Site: brandenburg
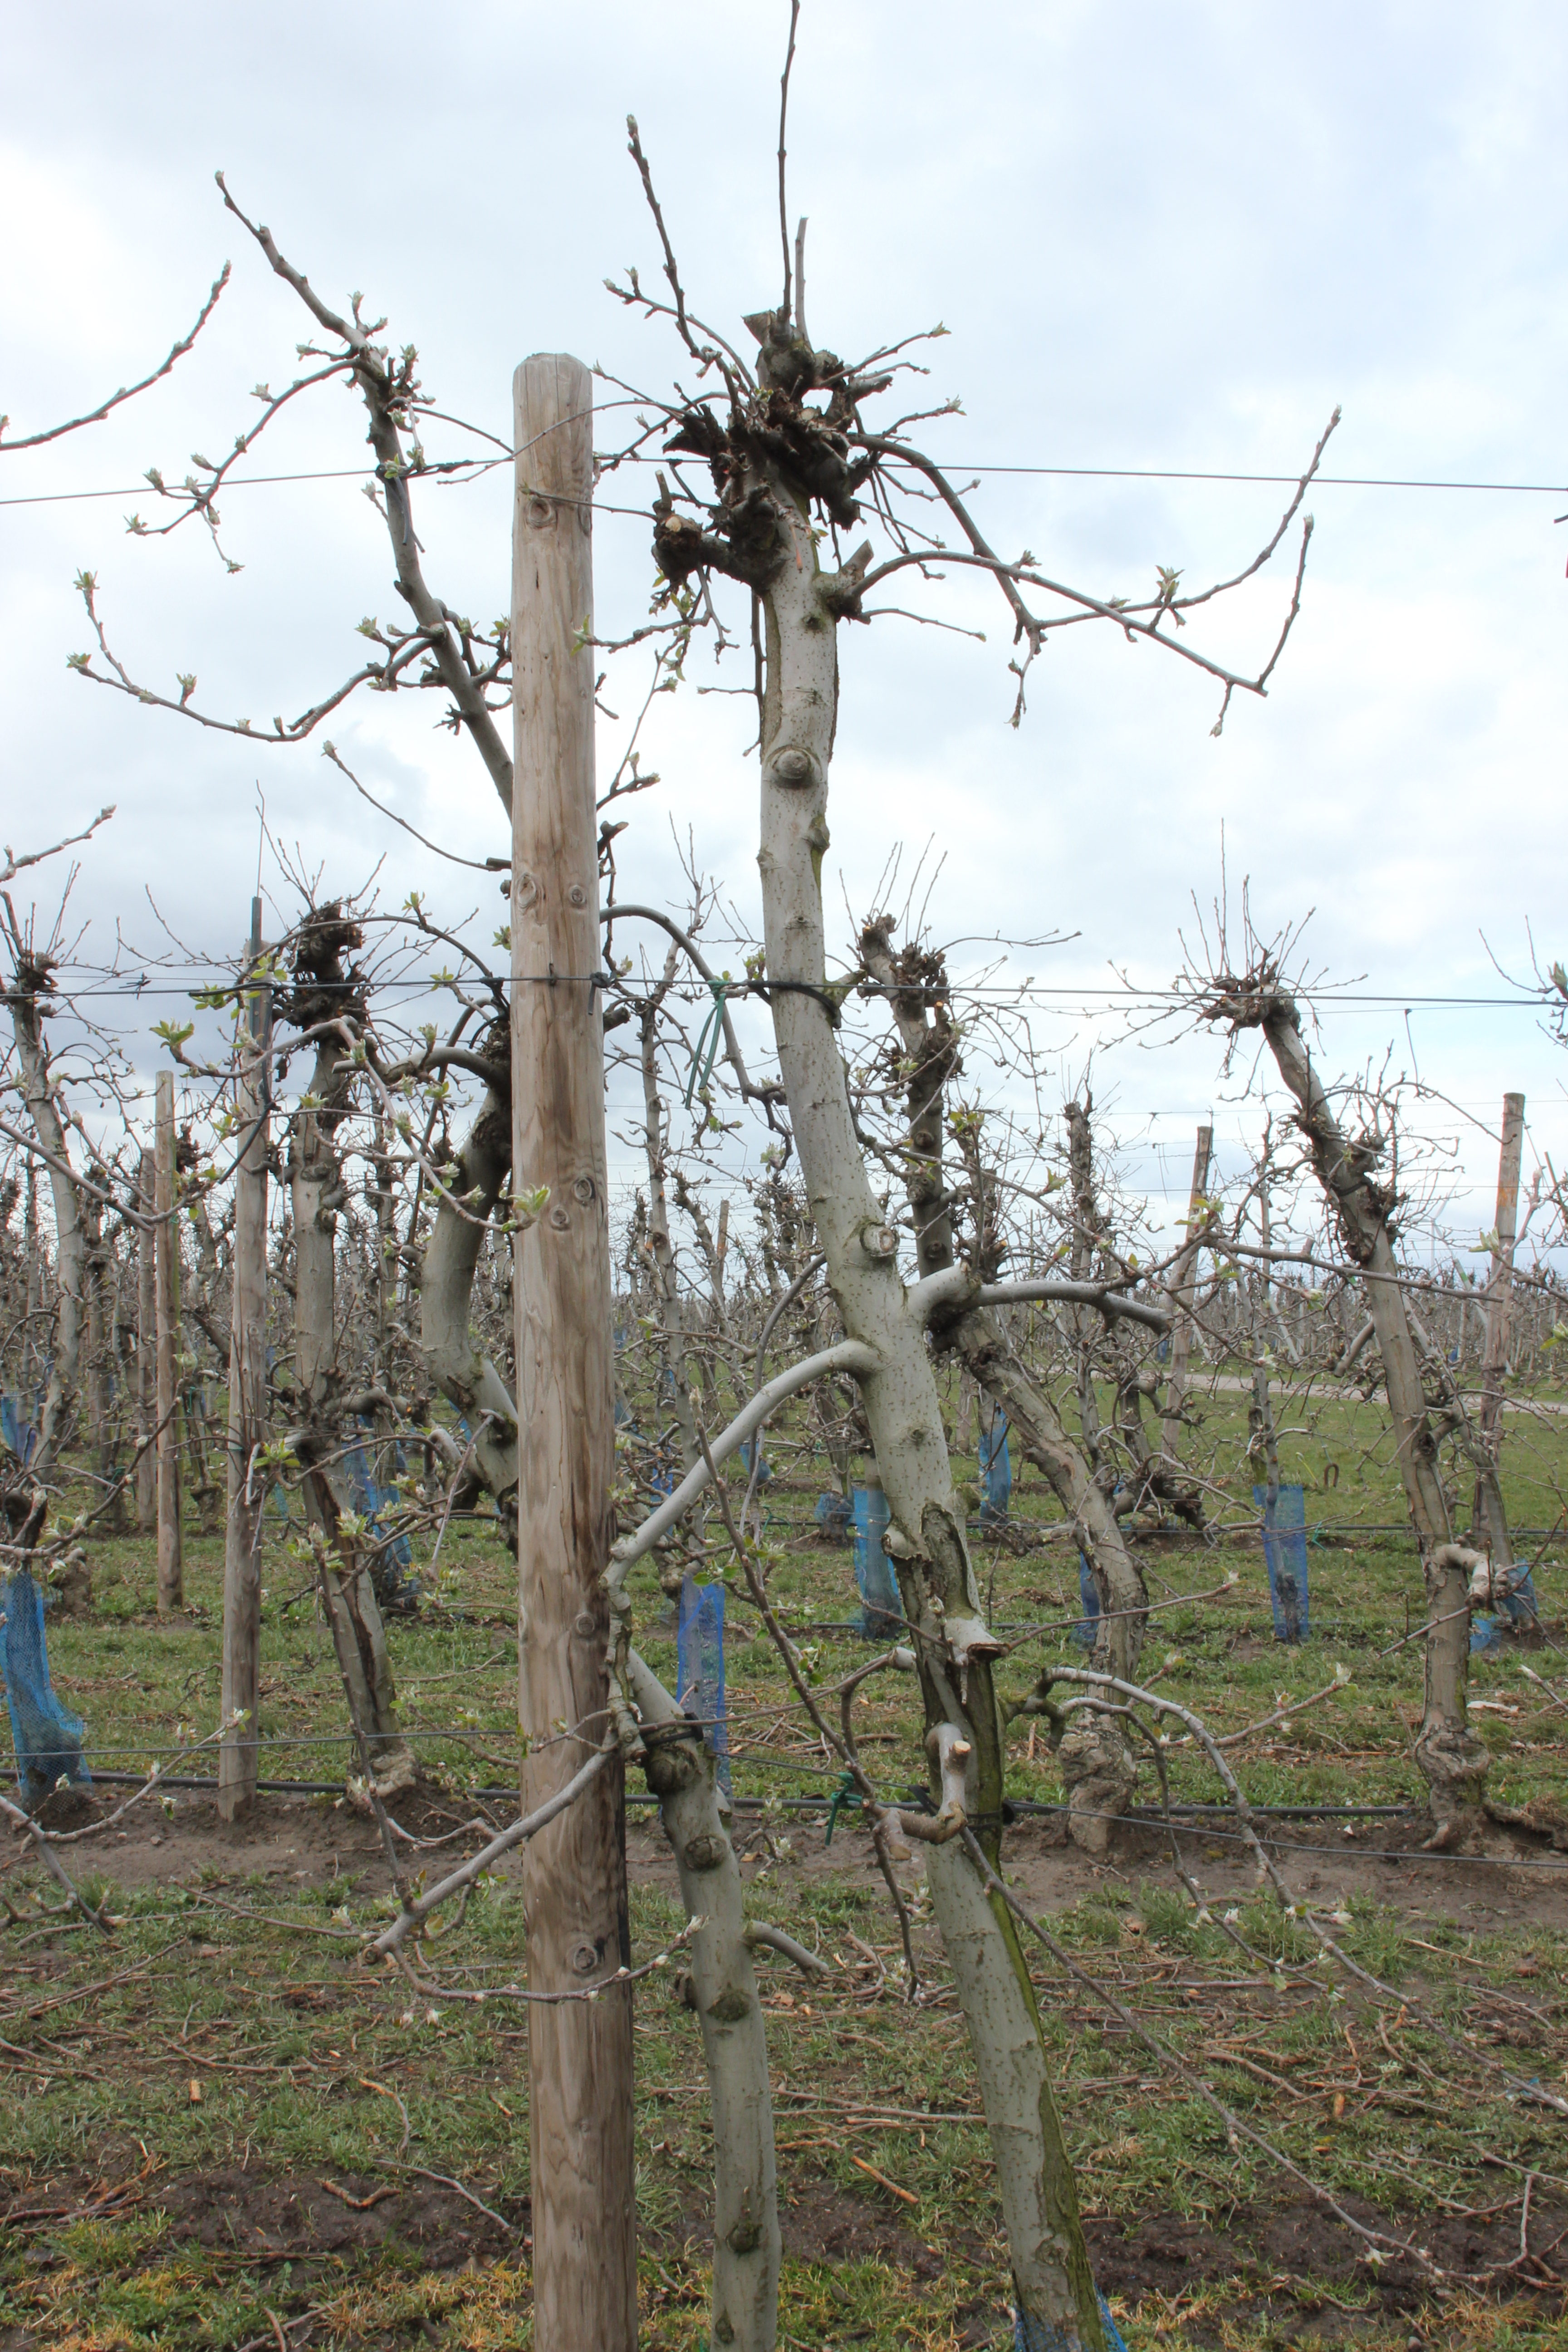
Growth stage (BBCH 55): Inflorescence emergence